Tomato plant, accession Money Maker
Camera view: bottom (45 deg); turntable rotation: 210 degrees
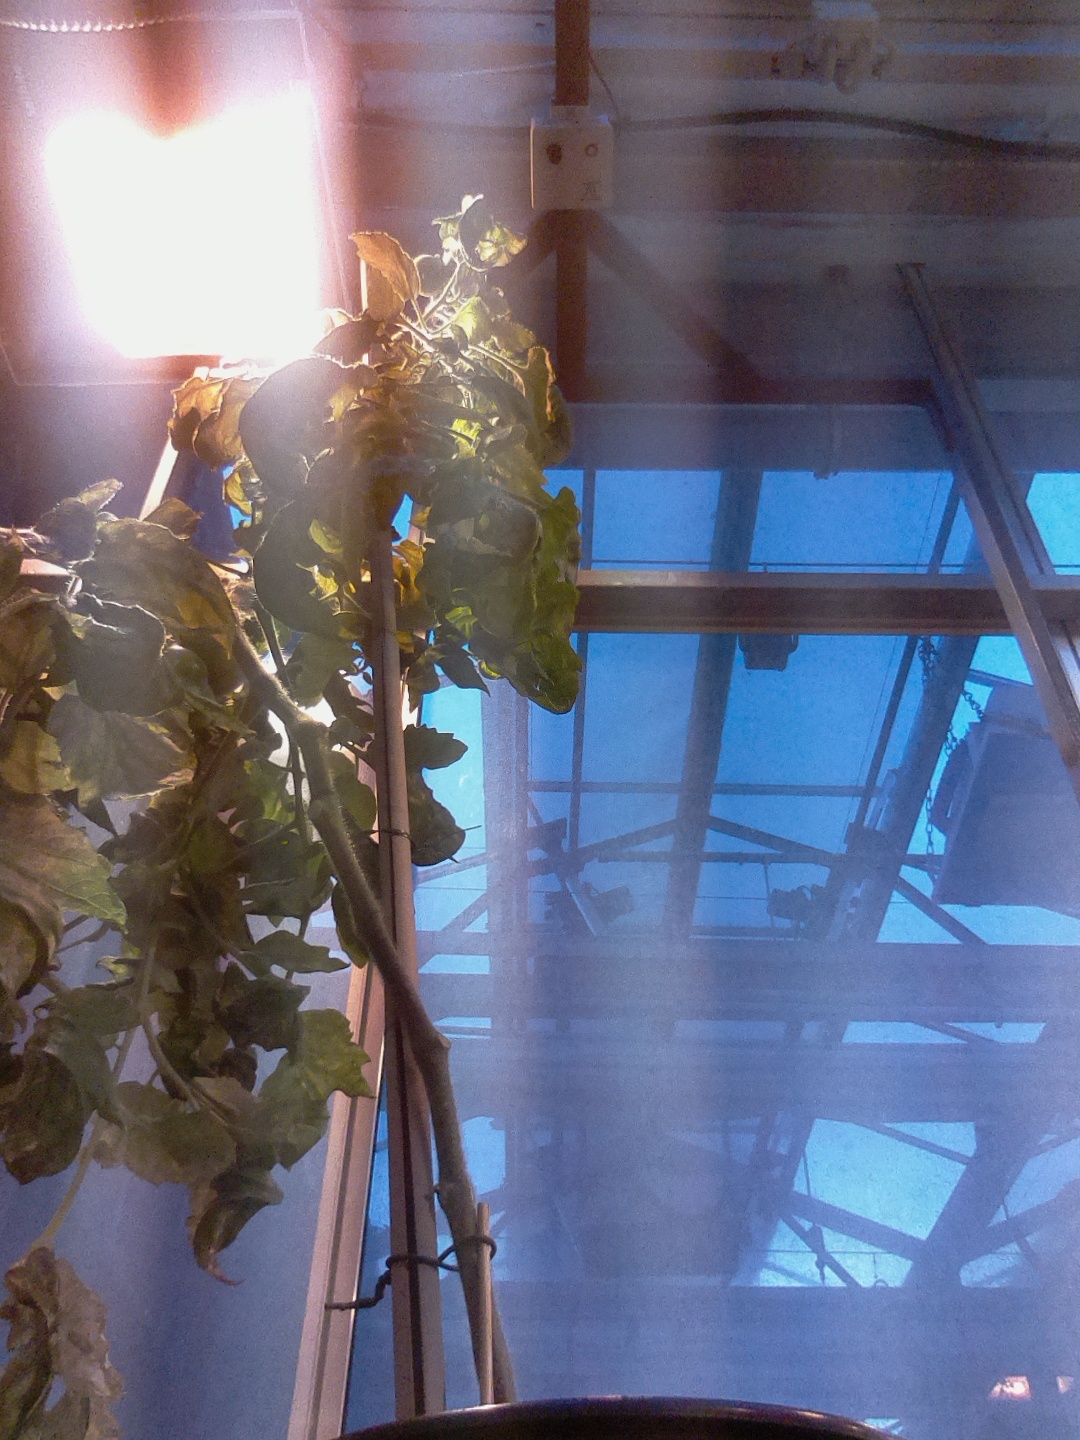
BBCH growth stage 75: 50%-60% of final fruit size